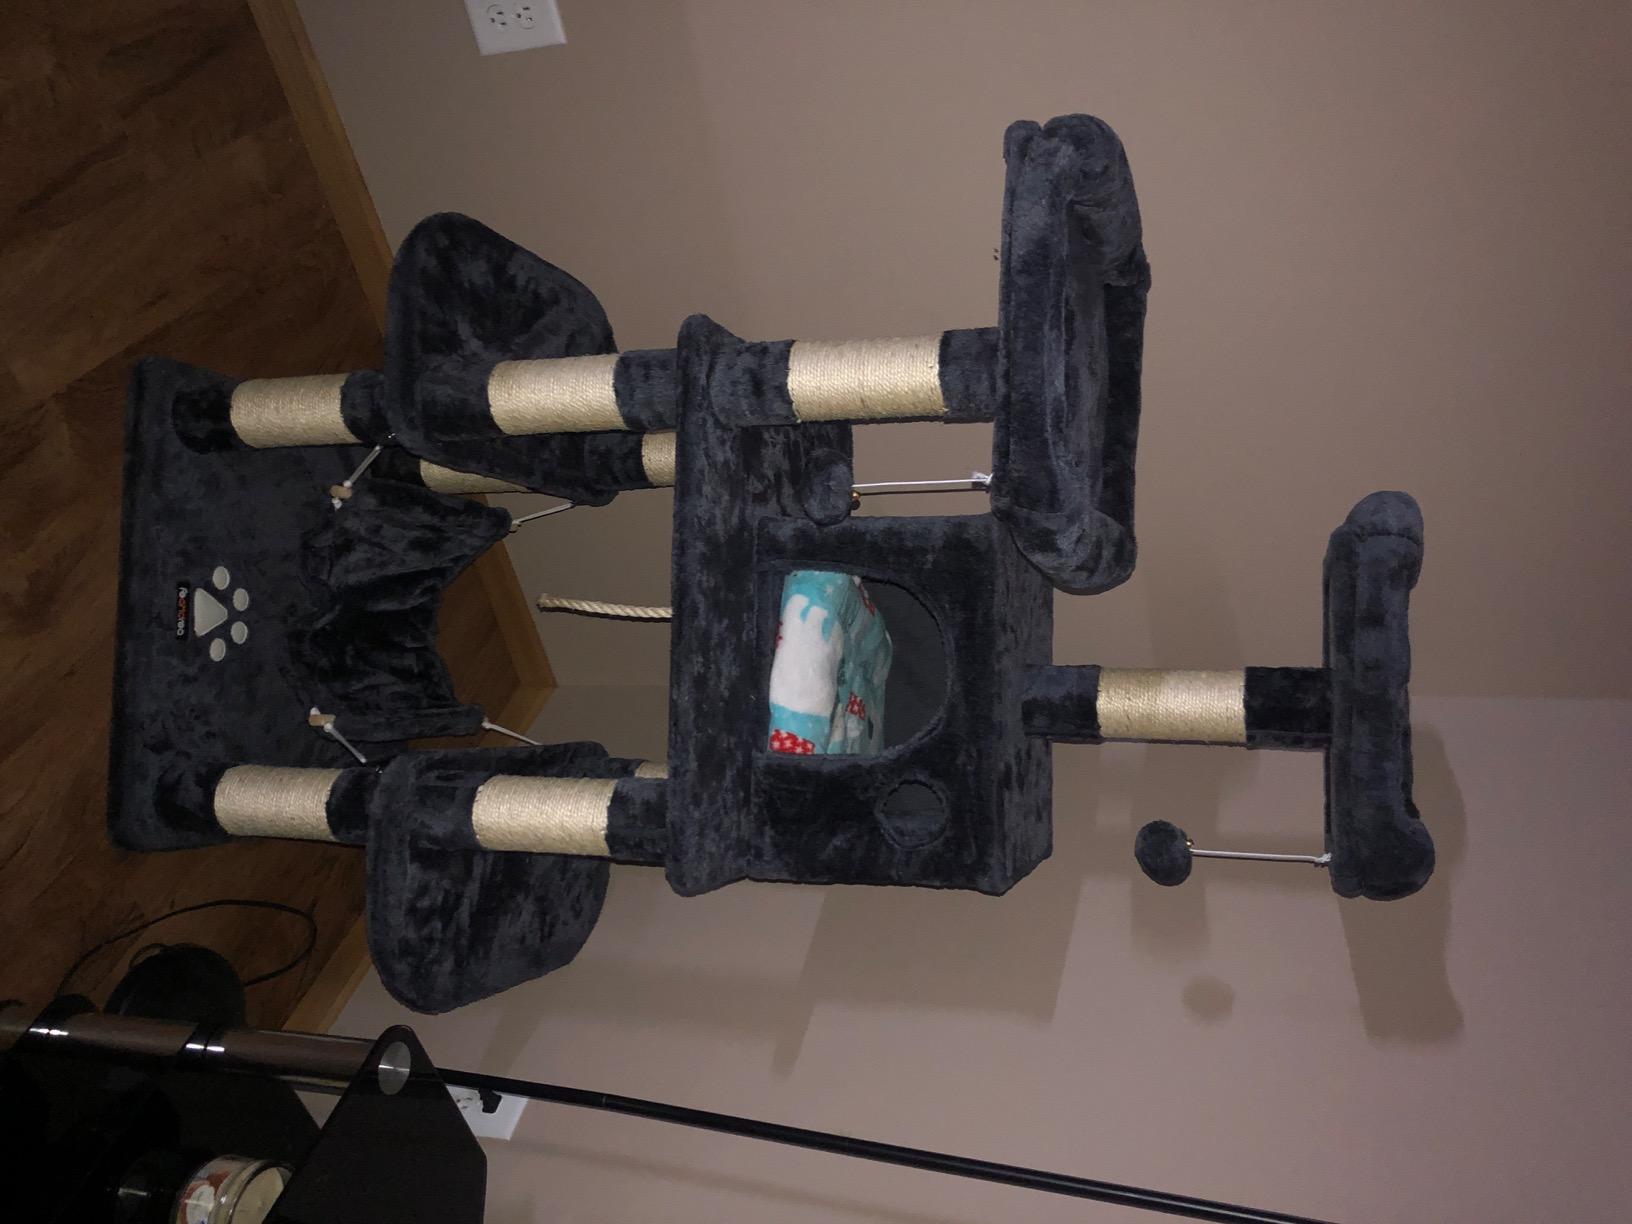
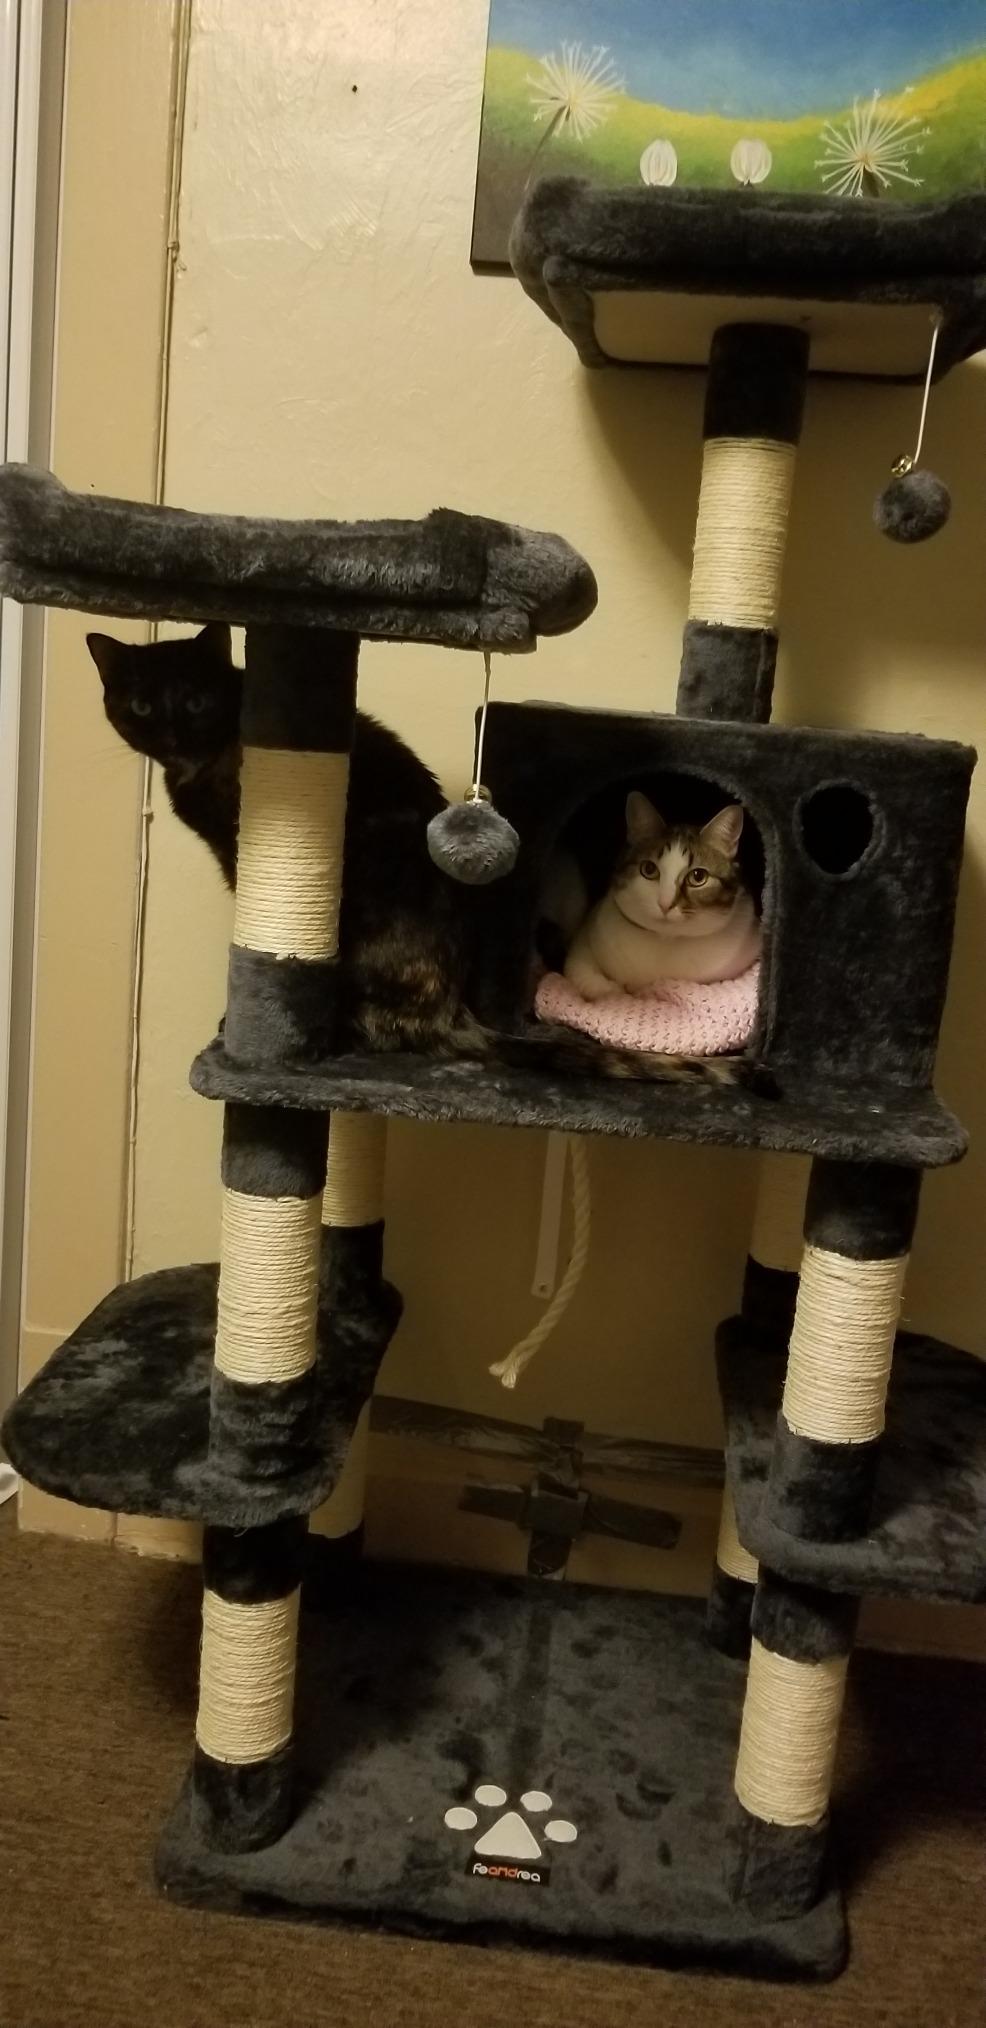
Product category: items_cat tree
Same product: yes